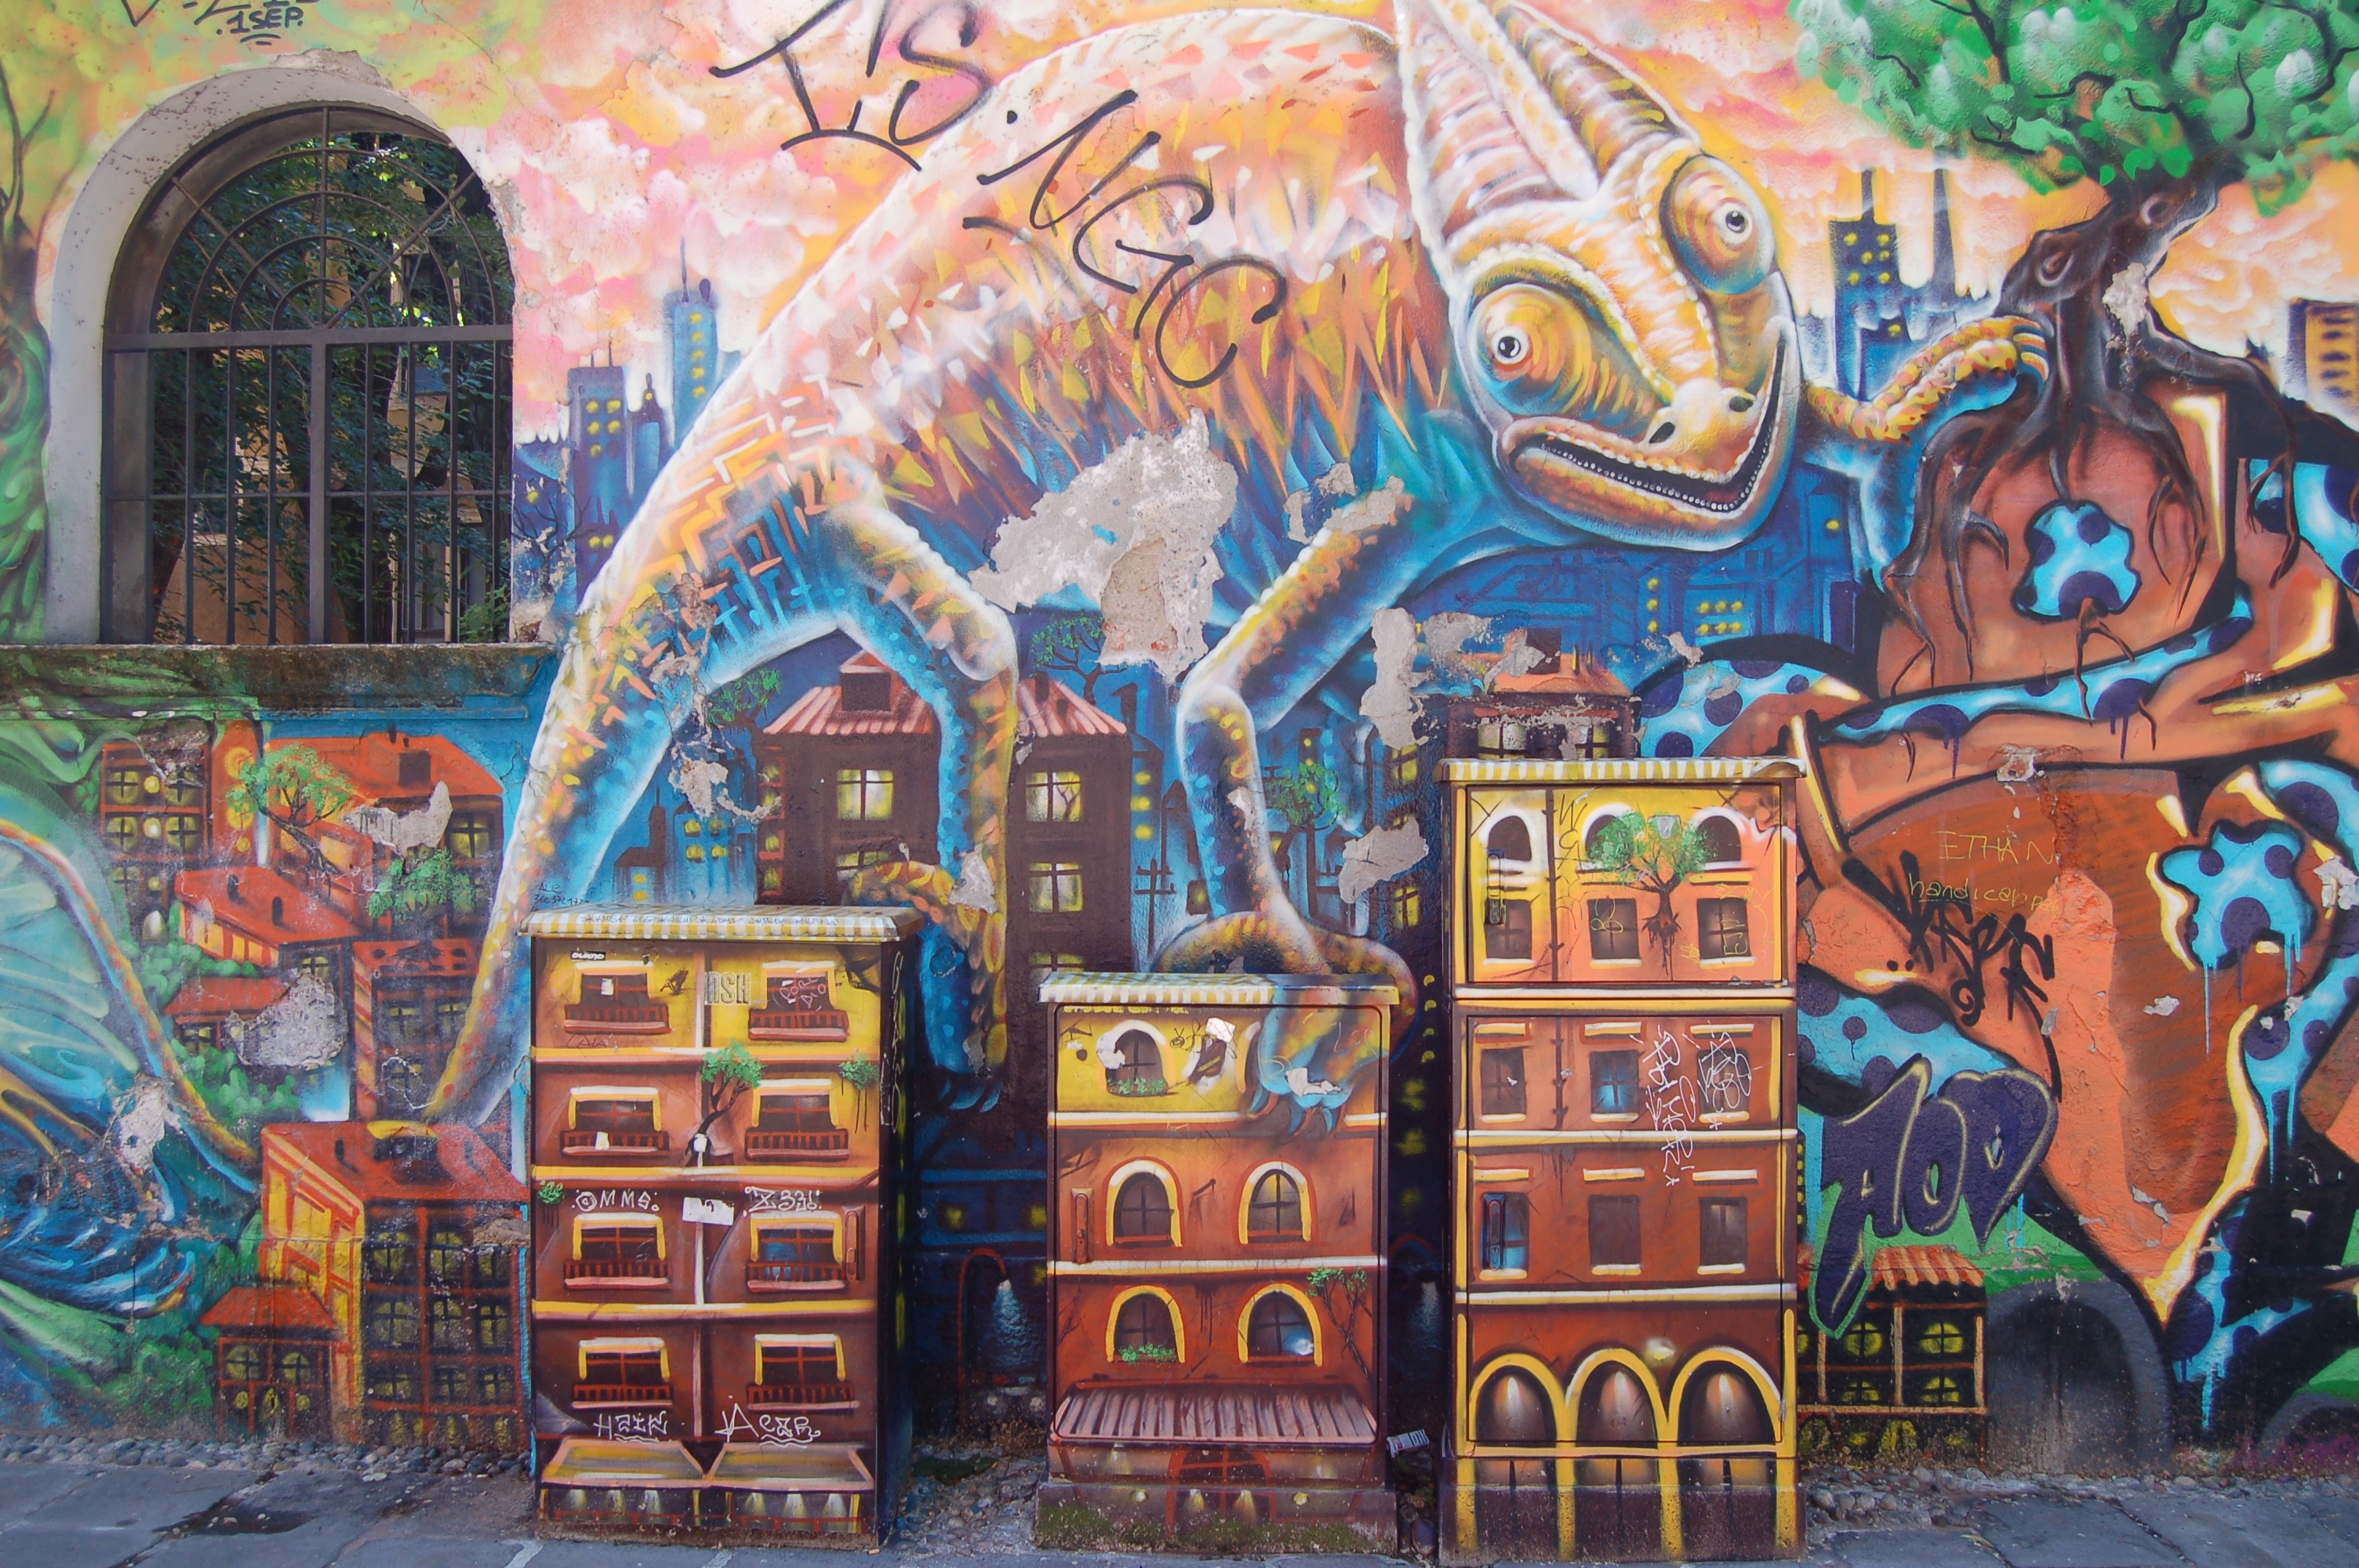
graffiti, painting, art, mural, modern art